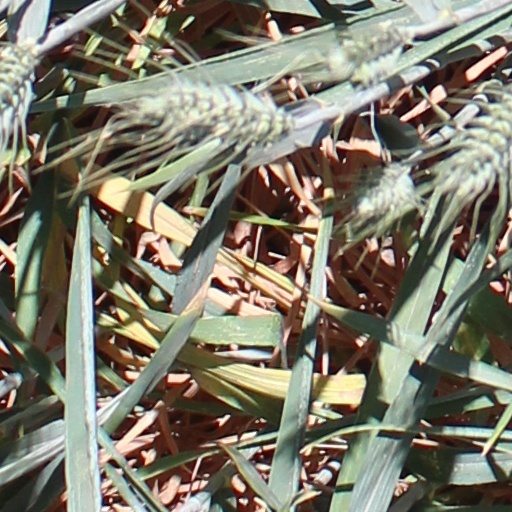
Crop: wheat